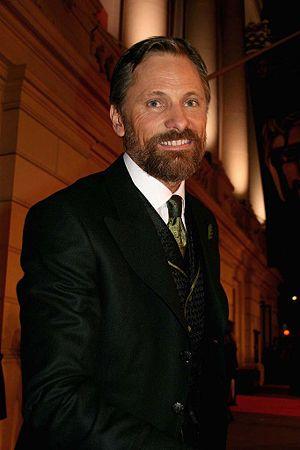
Les Promesses de l'ombre, ou Promesses de l'ombre au Québec, est un film anglo-canado-américain réalisé par David Cronenberg, sorti en 2007.
Viggo Mortensen est un acteur, réalisateur, scénariste, producteur, musicien, photographe et peintre américano-danois, né le 20 octobre 1958 à New York.